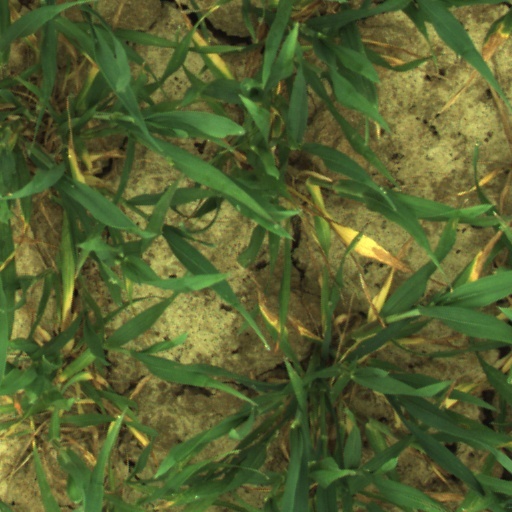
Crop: wheat